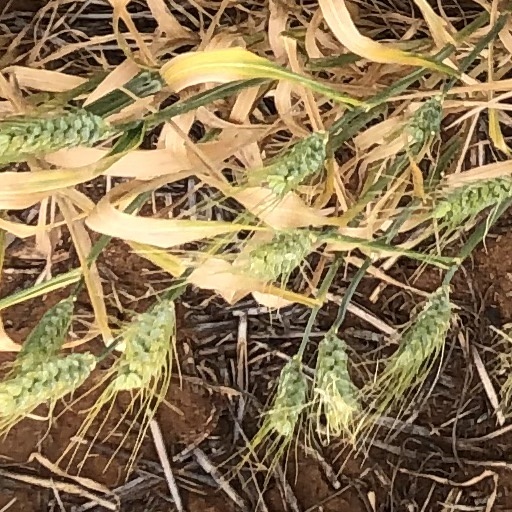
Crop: wheat